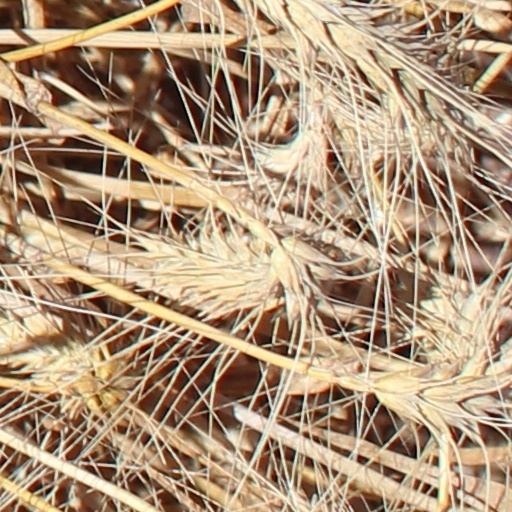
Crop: wheat